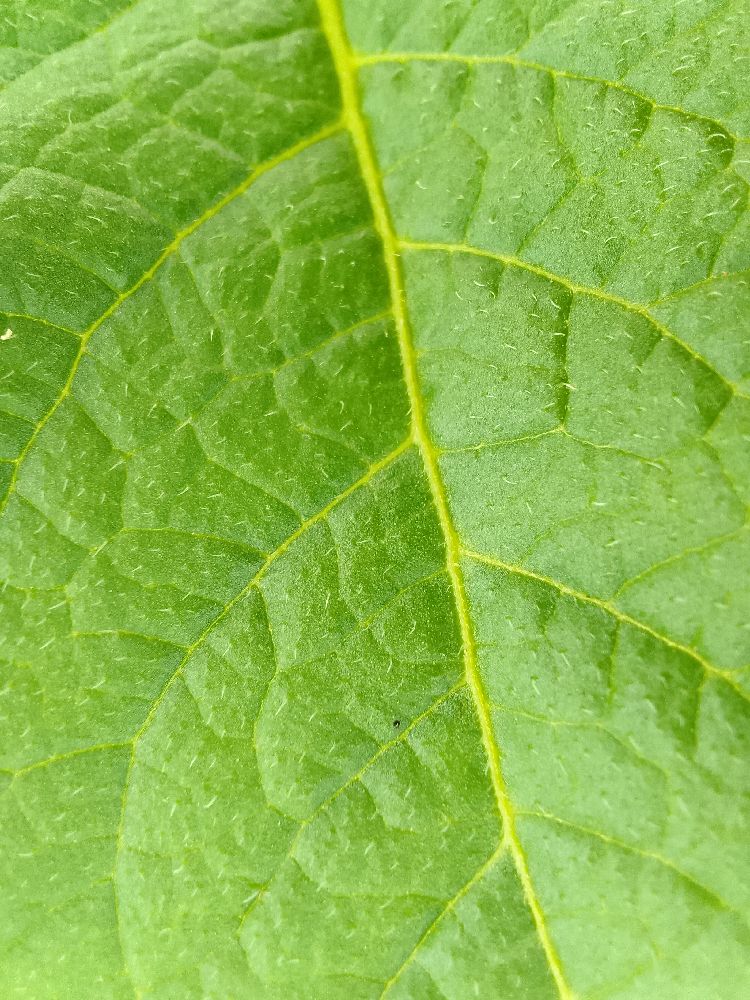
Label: Healthy